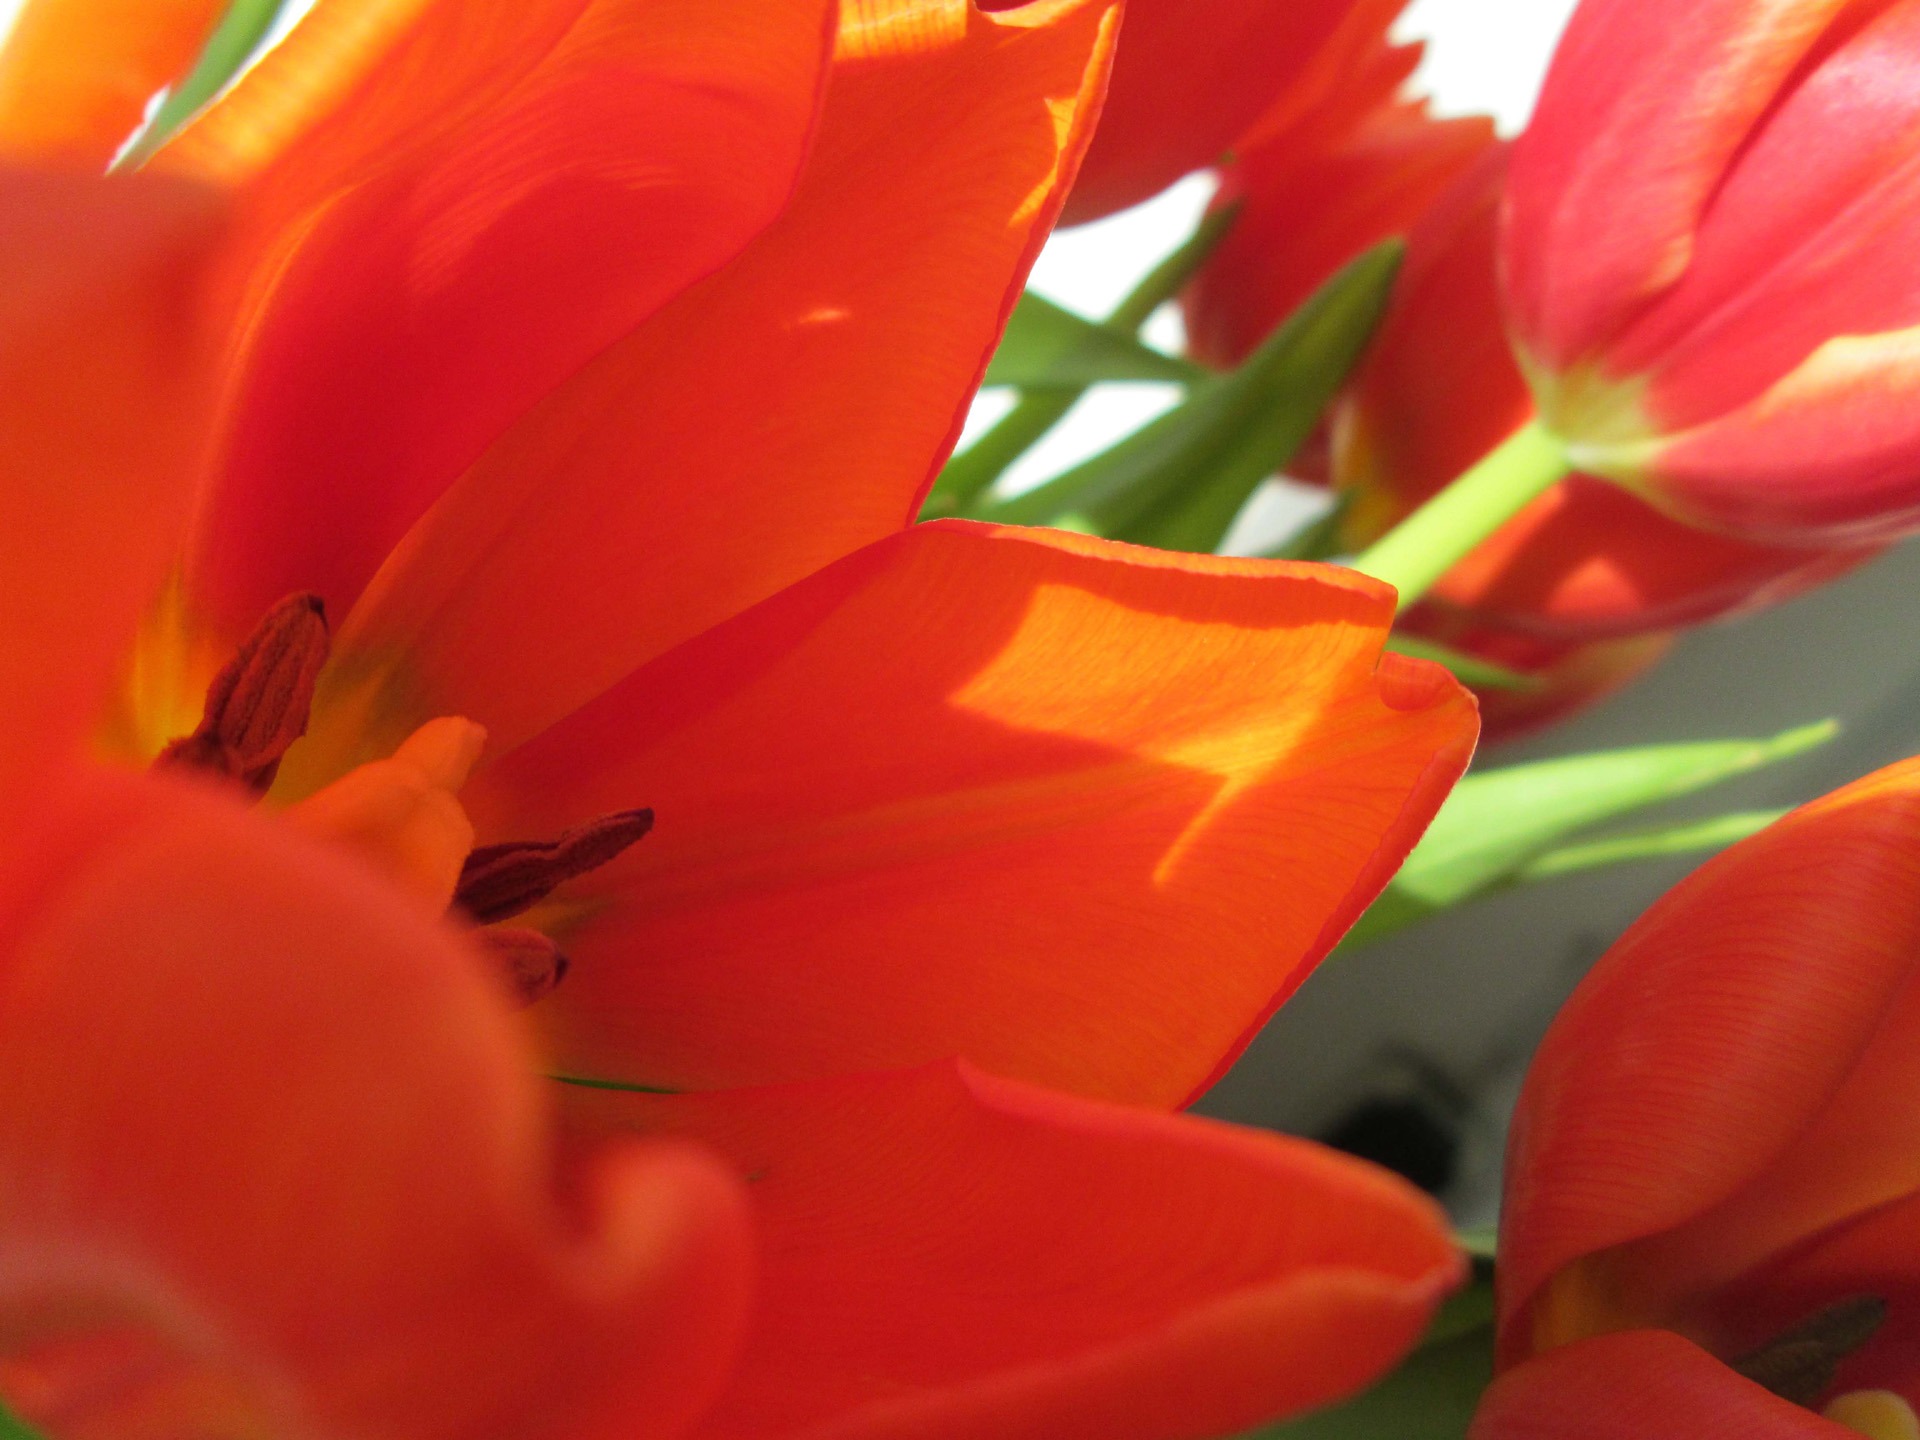
plant, flower, petal, tulip, red, flora, close up, tulips, macro photography, flowering plant, plant stem, land plant